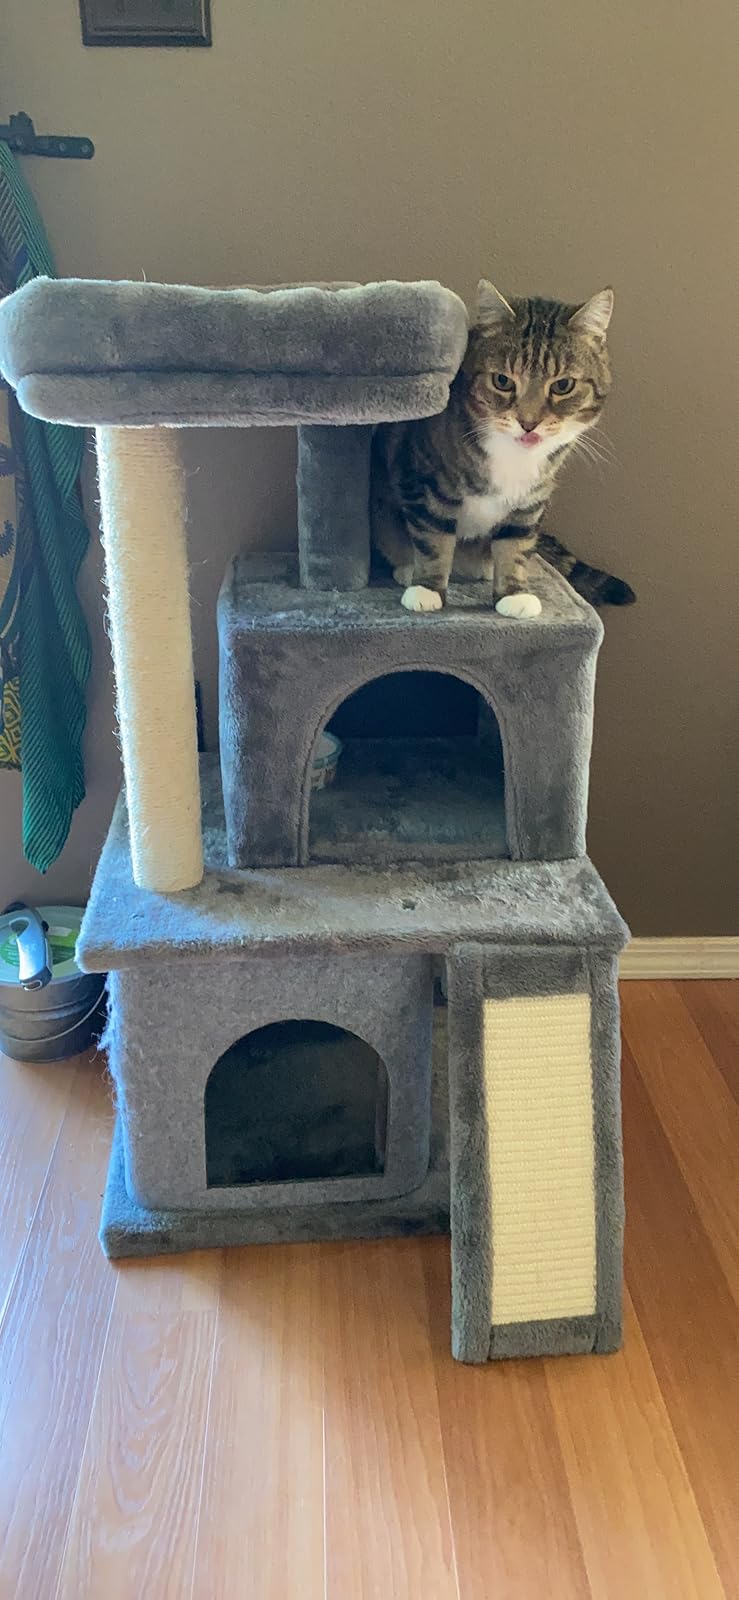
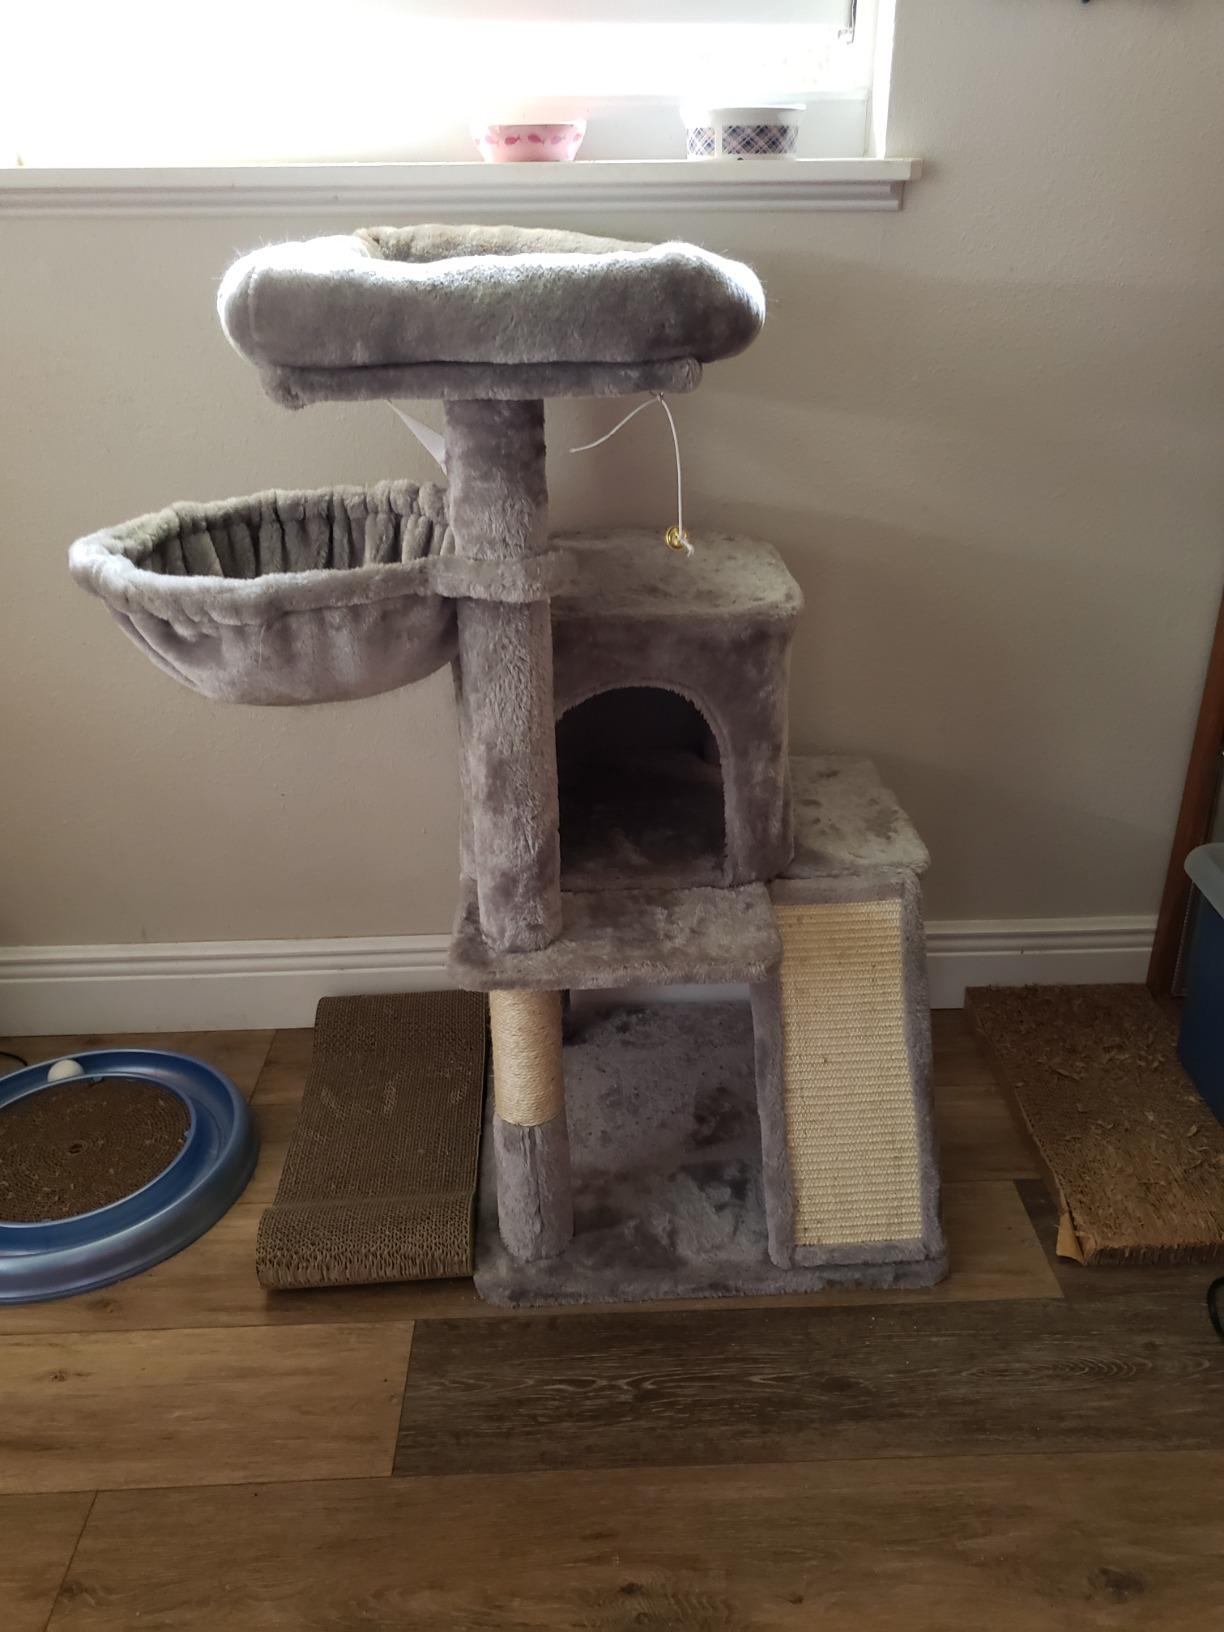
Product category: items_cat tree
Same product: no